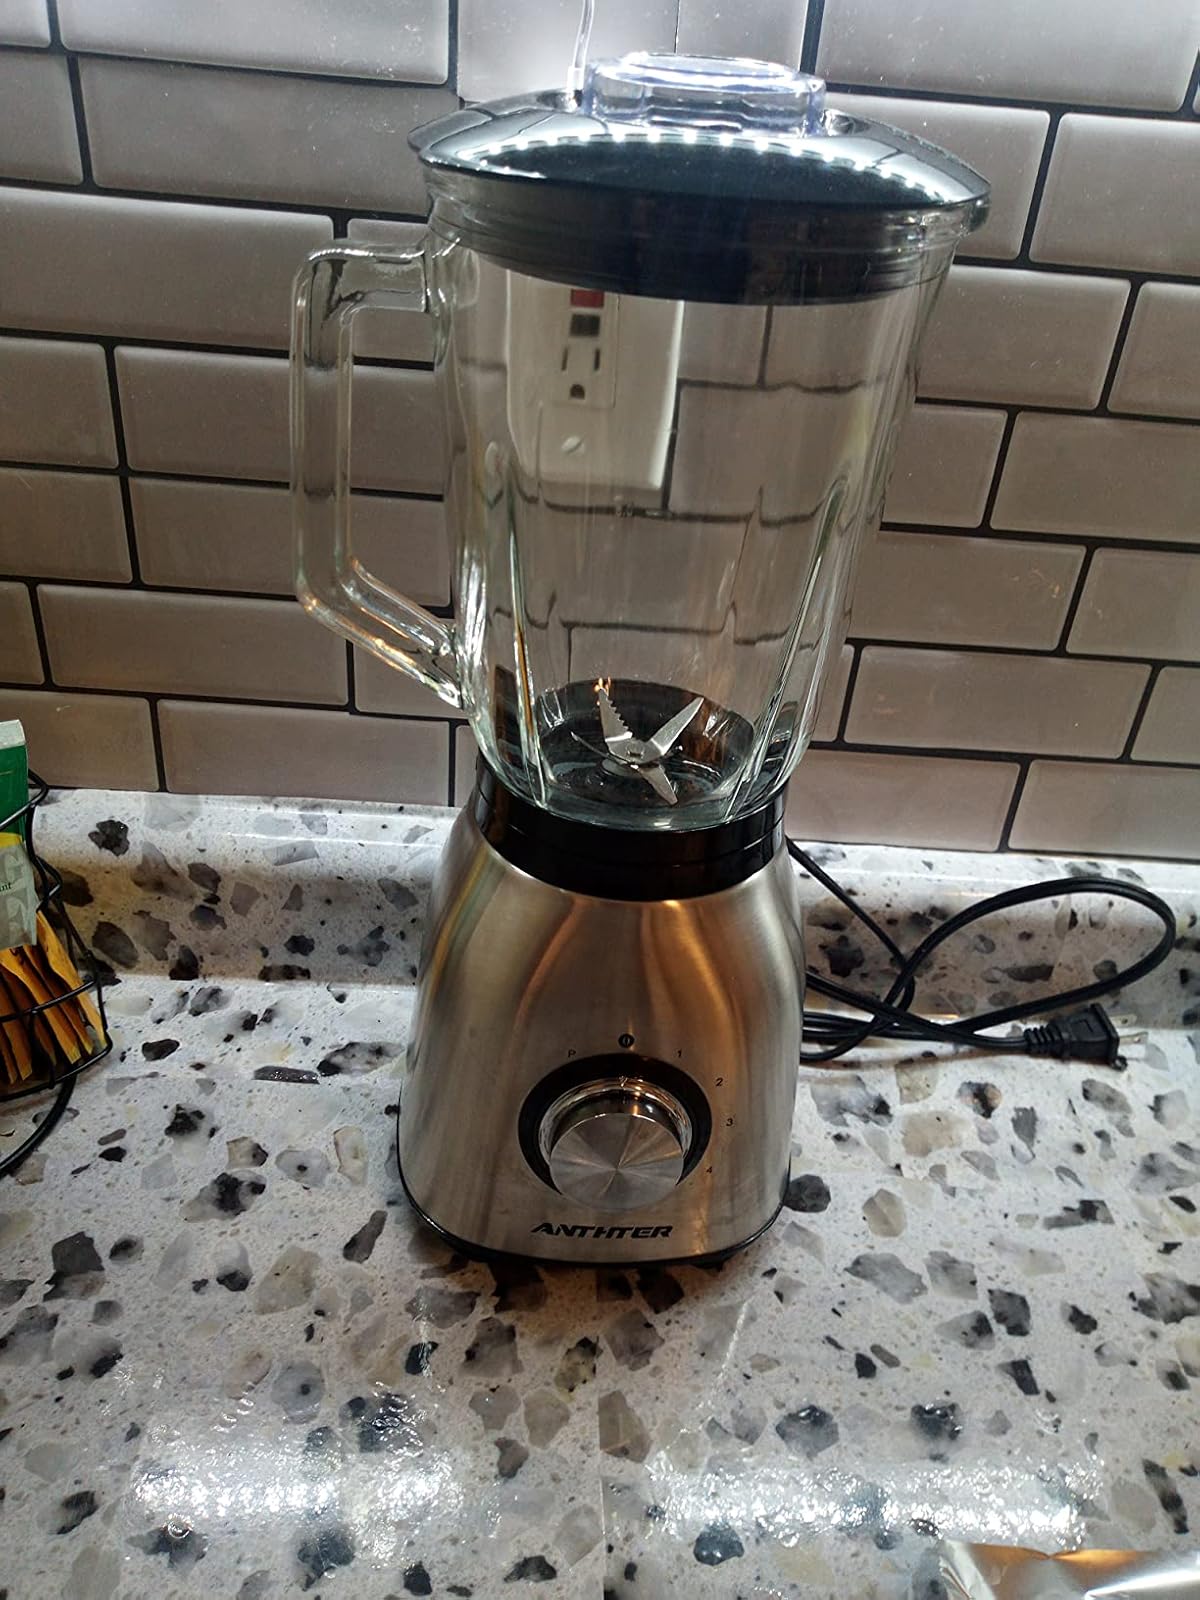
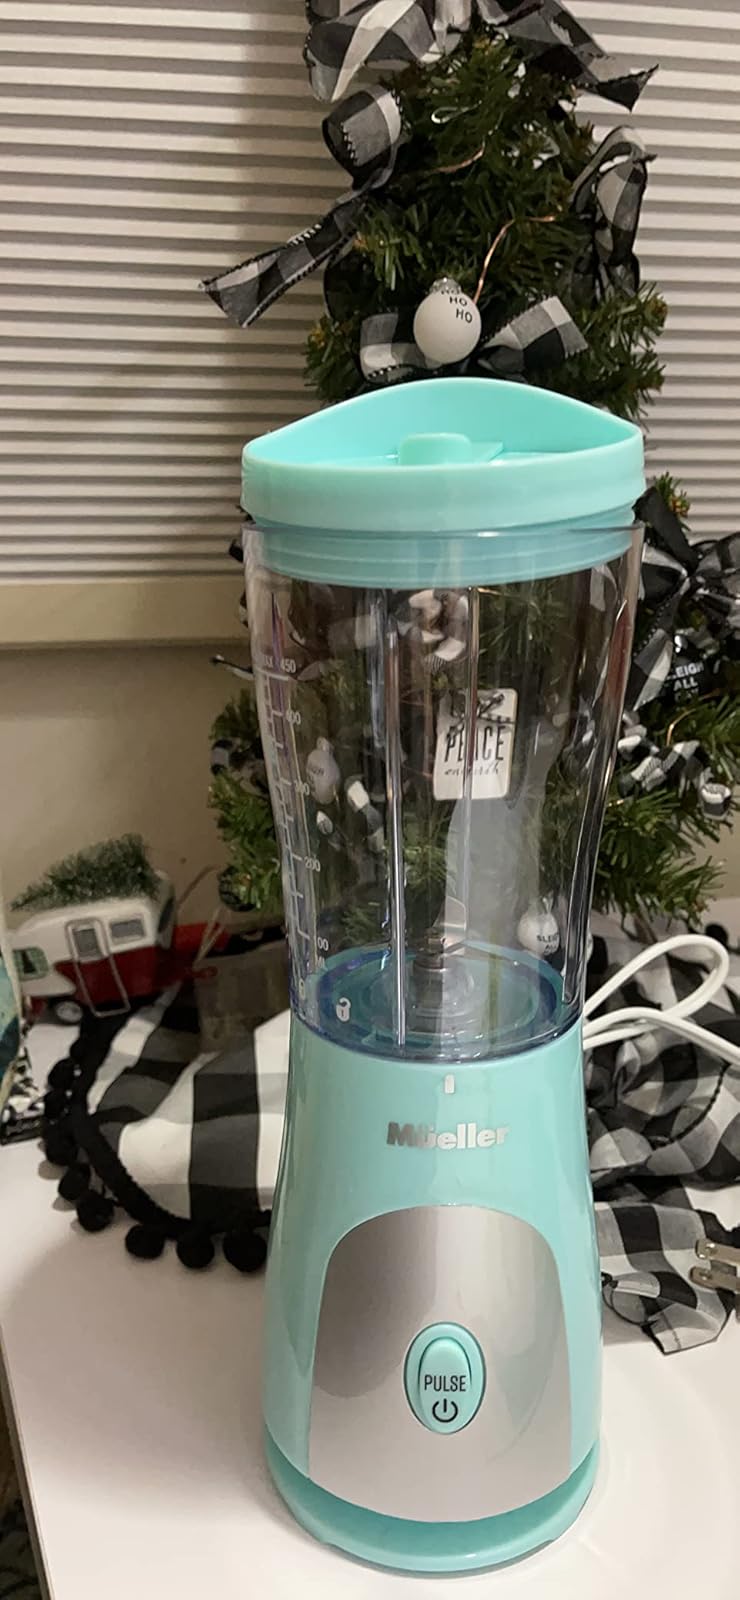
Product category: items_blender
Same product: no